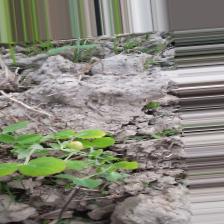
Label: Lentil Rust